Bucharest Old Town

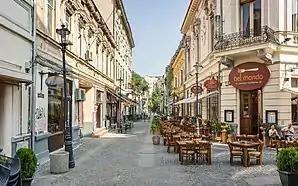
Covaci Street, one of the many streets in the Old Town

The Old Town is located in the center of Bucharest, Romania, and is known for its nightlife.